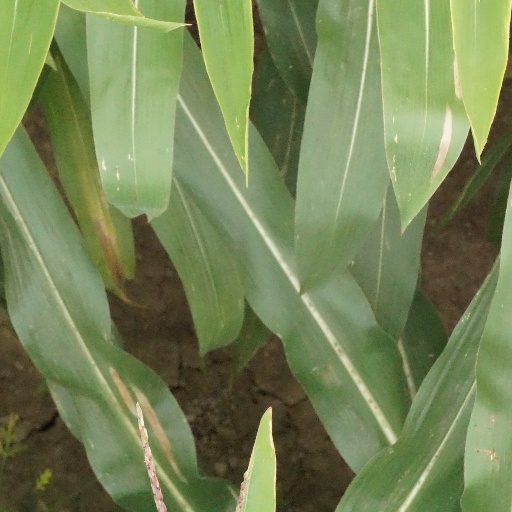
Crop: maize; corn